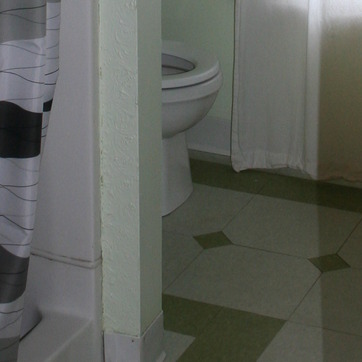
Material: ceramic